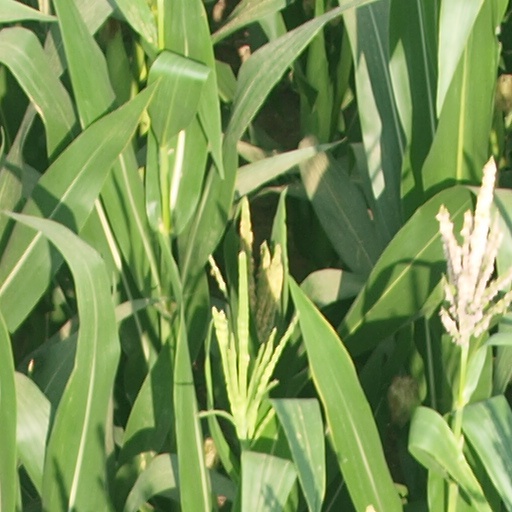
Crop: maize; corn